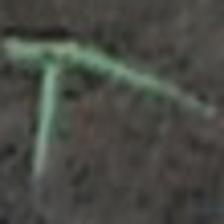
Label: single